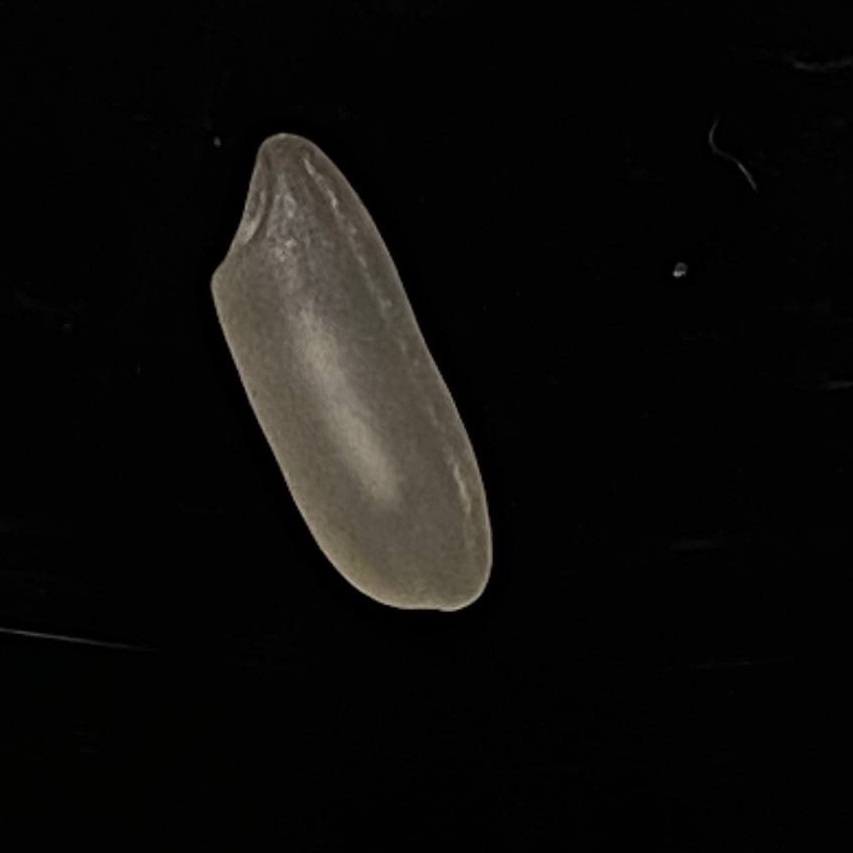
Rice variety: Subol_Lota